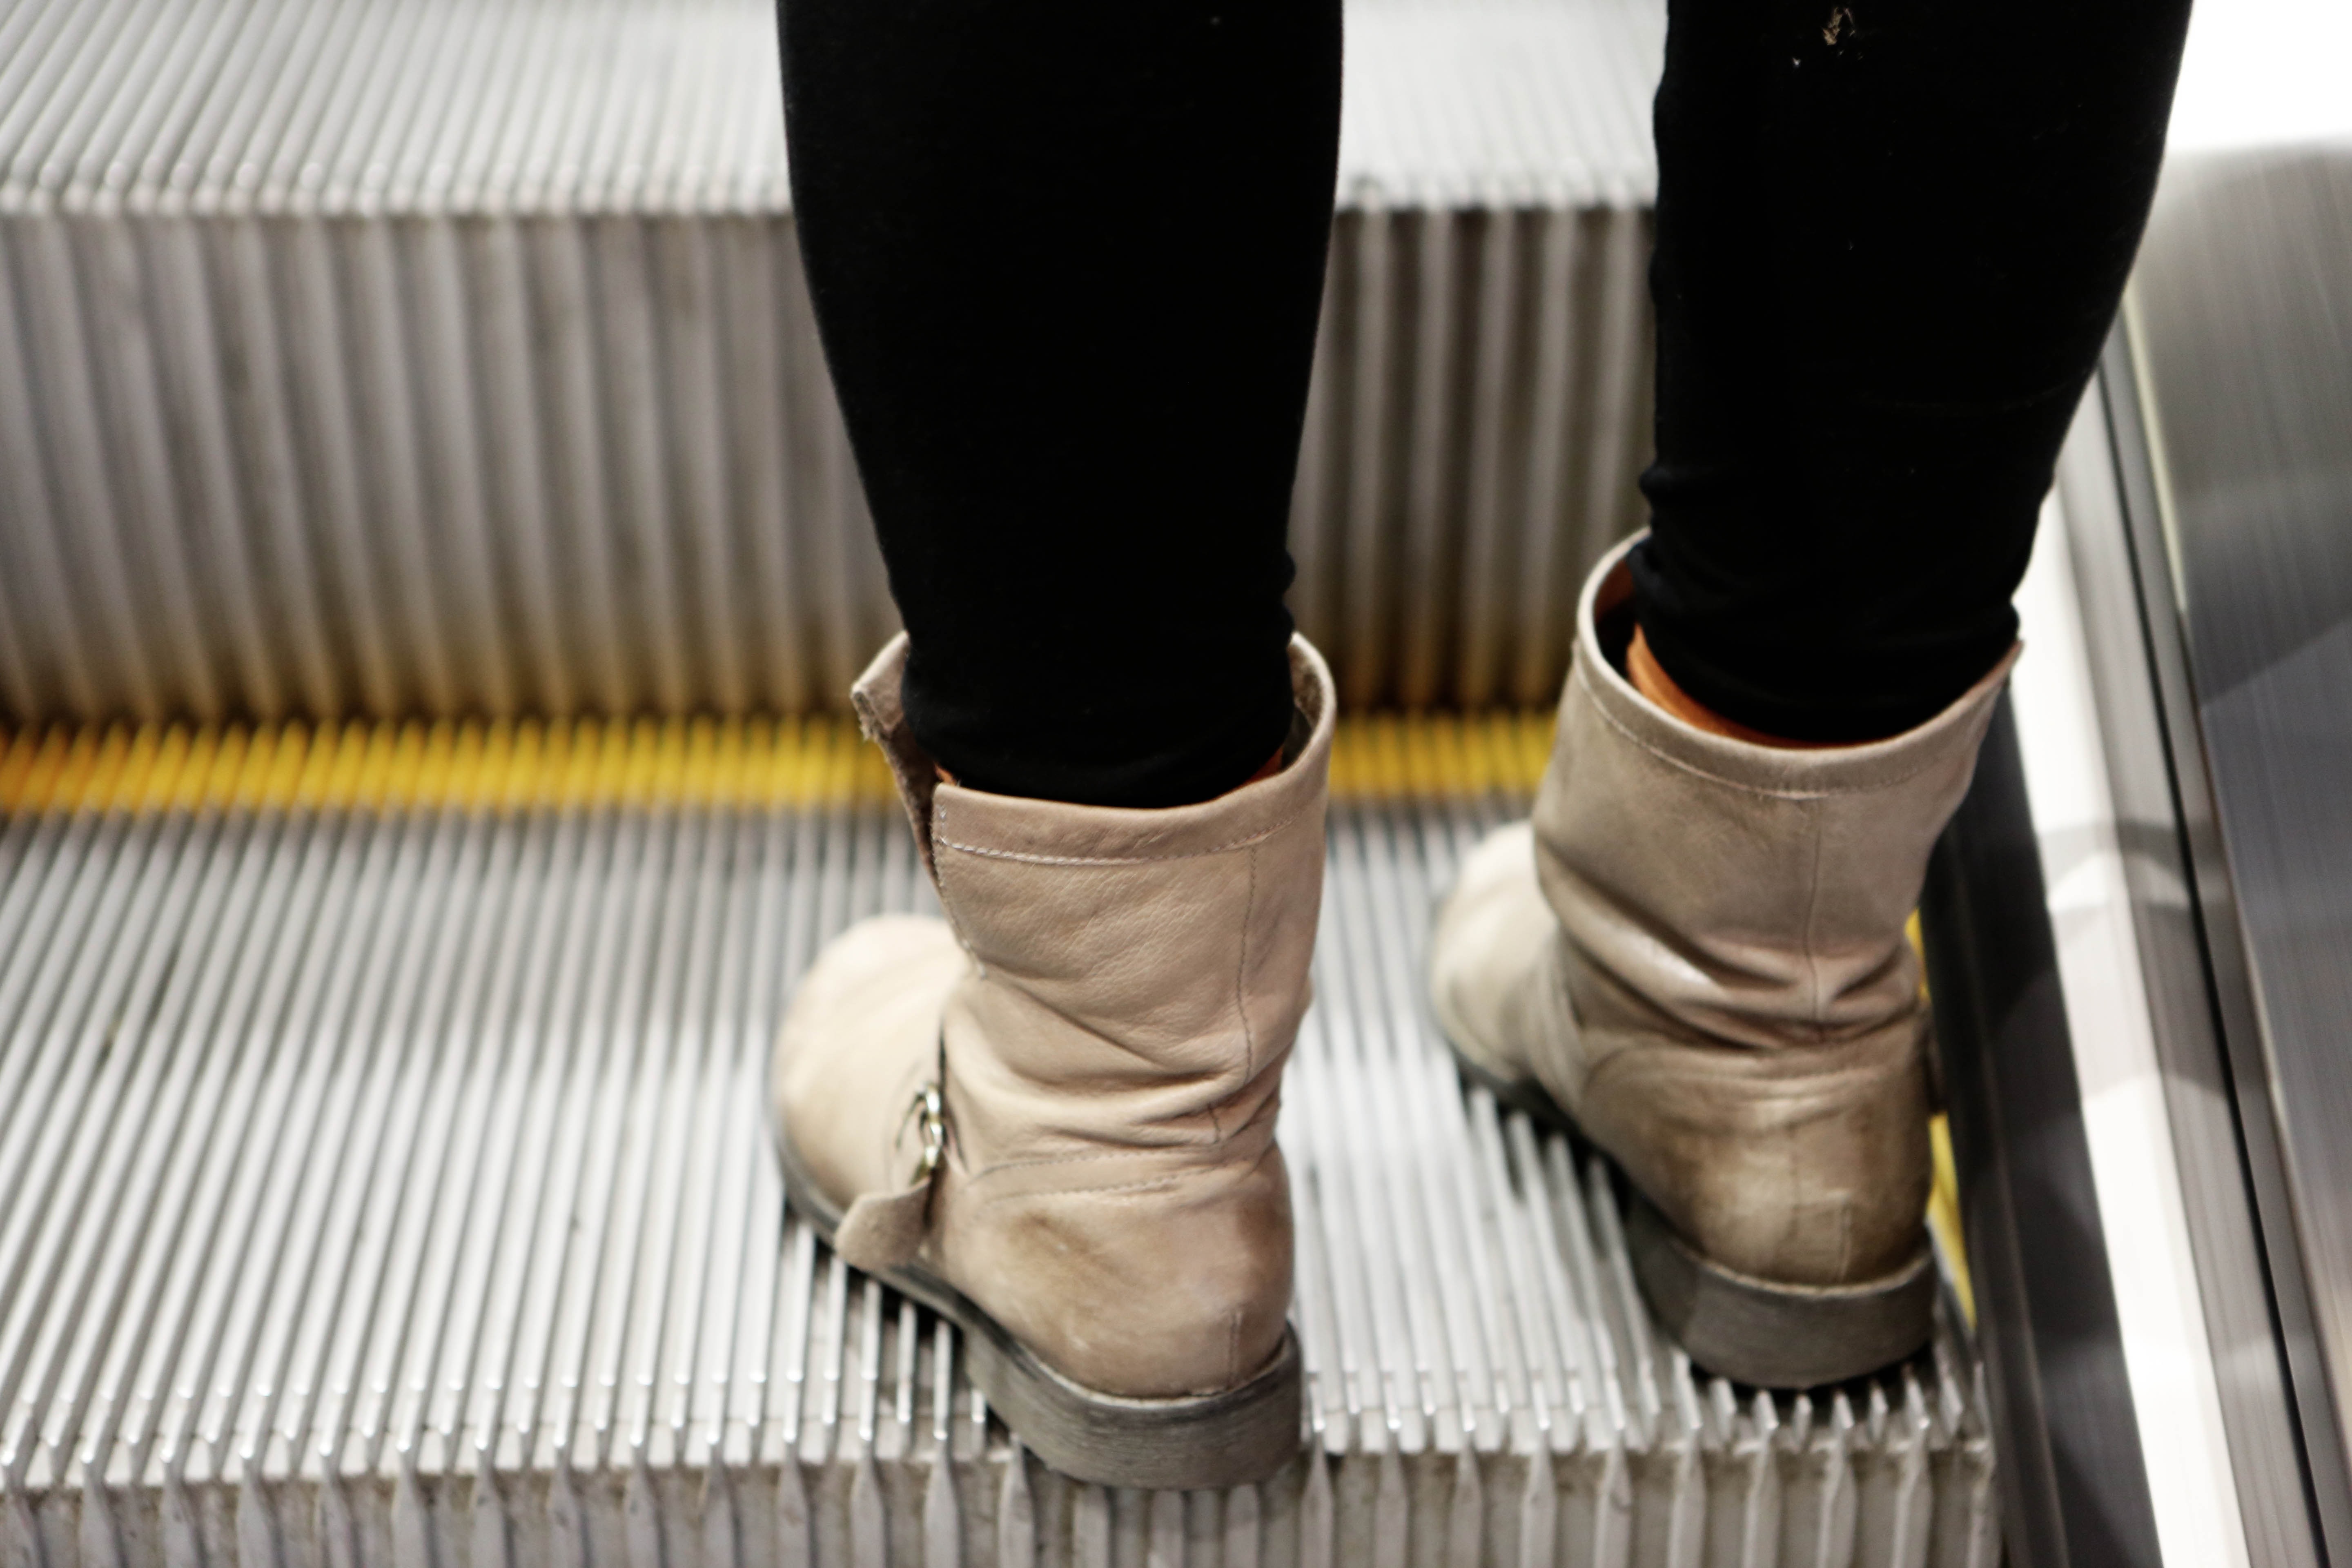
hand, shoe, girl, woman, feet, steps, escalator, subway, transport, boot, leg, spring, fashion, shopping, human body, pants, shoes, stairs, legs, boots, sneakers, footwear, up